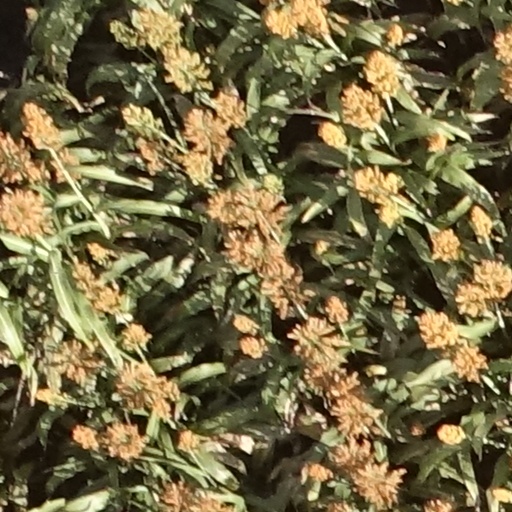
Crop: sorghum